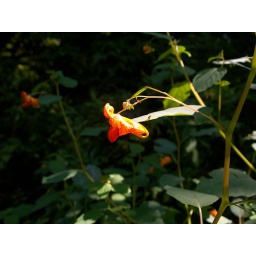
spotted jewelweed, my favorite pennsylvania flower besides bird's foot trefoil. Its just amazing in its structure and color.